Neutral Bay ferry wharf

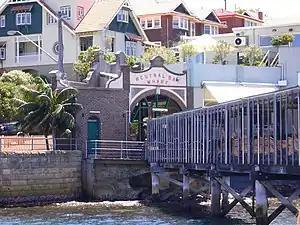
Previous wharf in March 2007

Neutral Bay ferry wharf is located on Neutral Bay on the northern side of Sydney Harbour serving the North Sydney Council suburb of Neutral Bay.